Cardiff Arms Park

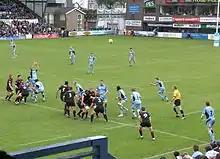
Cardiff Blues versus Edinburgh, 17 May 2009

The Les Spence Memorial Gates were erected in memory of the former Cardiff RFU player, who captained the team in 1936–37. He was born in 1907 and became chairman of the Cardiff RFU and president of the WRU between 1973 and 1974. He was awarded an MBE and died in 1988.